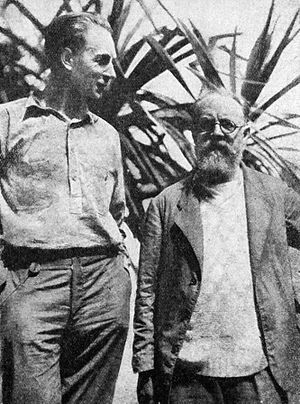
F.W. Murnau / Karrieren i udlandet
Murnau med Henri Matisse på Tahiti i 1930.
Friedrich Wilhelm Murnau egentlig Friedrich Wilhelm Plumpe var en tysk filminstruktør.